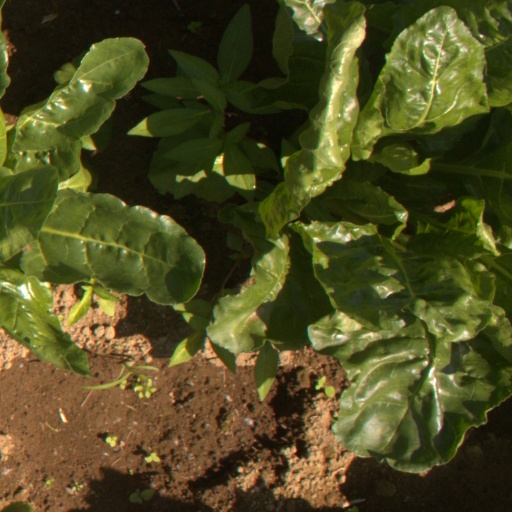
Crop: sugar beet